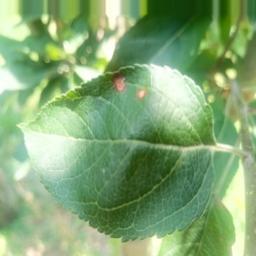
Label: Alternaria